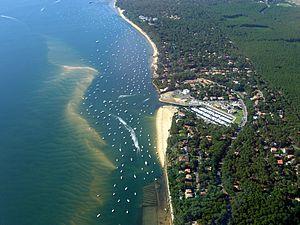
Le Port de La Vigne sur la presqu'île du Cap Ferret
Lège-Cap-Ferret est une commune du Sud-Ouest de la France, située dans le département de la Gironde, en région Nouvelle-Aquitaine.